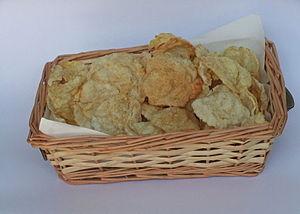
Un emping est une chips indonésienne, plus précisément un snack de type kripik, à base de melinjo ou belinjo. Au goût légèrement amer, l'emping peut être nature, salé ou sucré.